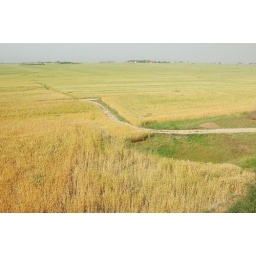
road divided in the field